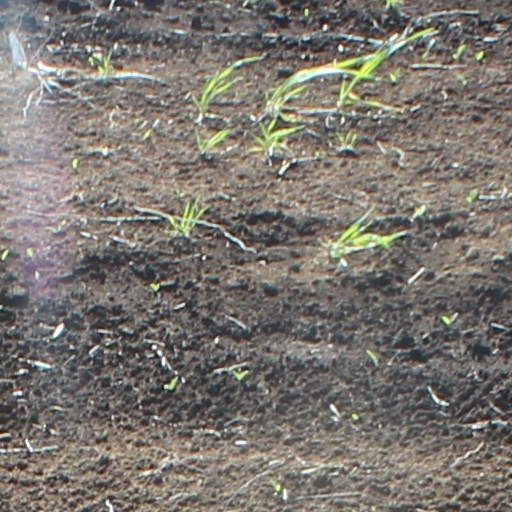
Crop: wheat